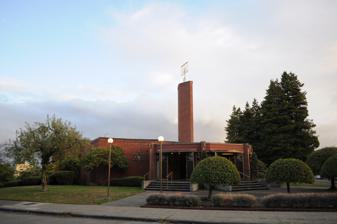
Building: Sephardic Bikur Holim Congregation
Country: United States of America
Year built: 1965
Sephardic Bikur Holim Congregation The synagogue in 2009 Religion Affiliation Orthodox Judaism Rite Sephardic Ecclesiastical or organizational status Synagogue Status Active Location Location Seward Park , Seattle , Washington Country United States Location in Washington Geographic coordinates 47°32′38″N 122°16′00″W / 47.54389°N 122.26667°W / 47.54389; -122.26667 Architecture Architect(s) B. Marcus Priteca Type Synagogue Date established c. 1902 (as a congregation) Completed 1929 (20th Ave and E Fir St) 1965 (52nd Ave S and S Morgan St) Website sbhseattle .org Sephardic Bikur Holim Congregation ( SBH ) is an Orthodox Jewish congregation and synagogue in the Seward Park neighborhood of Seattle , Washington , in the United States, that practices in the Sephardic tradition. Overview The name Bikur Holim (which can be transliterated various ways into English) means visiting or comforting the sick, an important mitzvah . The first official name of the congregation was Spanish Hebrew Society and Congregation Bikur Holim , shortened to "Sephardic Bikur Holim" ("Sephardic" to avoid confusion with Seattle's similarly named Ashkenazic congregation). For a time in the 1930s, after amalgamation with another congregation, it was known as Bikur Holim Ahavath Ahim Congregation . SBH is one of Seattle's two Sephardic congregations, the other being Congregation Ezra Bessaroth . With about 4,000 Sephardim, Seattle is in contention with Miami for having the nation's third largest Sephardic population, behind New York City and Los Angeles . According to Aviva Ben-Ur, the influence of the Sephardim within the Jewish community has arguably been greater in Seattle than anywhere else in the United States. At their relative peak, Sephardic Jews constituted about one-third of Seattle's Jewish population; today, they constitute about ten percent. (another source says 18 percent ); the Sephardic community in New York at the time made up less than 1 percent of that city's far more numerous Jewish Community; today, thanks to an influx of Syrian , Persian and Bukharian Jews, Sephardim make up a far larger portion of that metropolitan area's Jewry. Although both Seattle Sephardic congregations are Orthodox, many less observant members and even secular Jews attend, because they identify strongly with being Sephardic. Roberta Noel Britt writes that the congregation got its name from its original synagogue in Seattle's Central District , the former synagogue of the (Ashkenazic) Bikur Cholim, now Bikur Cholim Machzikay Hadath , which was purchased in 1913. The congregation's own website says that the name was adopted from an identically named congregation in Tekirdağ , Turkey. History Origins Solomon Calvo and Jacob Policar, both from the island of Marmara arrived in Seattle in 1902, the first Sephardic Jews to arrive in that city. Nissim Alhadeff followed close behind, as did several Jews from the island of Rhodes . Calvo and Alhadeff both went into the seafood business, with the former founding the Waterfront Fish and Oyster Co. and the latter founding the Palace Fish and Oyster Co., later Pacific Fish Co. They and their fellow Sephardim dominated the fish and produce stands in the early years of Pike Place Market . By 1910, Seattle's Sephardim included some from Tekirdağ (also known as Rodosto) and Constantinople (now Istanbul). Most early arrivals were young men, but some soon brought wives. By 1910 the city had about 40 Sephardic families. Seattle's Historic Sephardic Cemetery The first Sephardic arrivals held services for the High Holy Days in a rented hall; an Ashkenazic rabbi came over to blow the shofar . After 1908 they split into two groups, one from Rhodes and one from the Turkish regions (Tekirdağ and Marmara), because of differences in minhagim (traditions). In 1911, the latter group purchased a Sefer Torah (torah scroll) from Palestine , and in 1913 raised $800 to buy the old 13th and Washington synagogue of the Ashkenazic congregation Bikur Cholim; the latter were moving to a synagogue at 17th and Yesler, now the Langston Hughes Performing Arts Center . They also purchased a section of the Bikur Cholim cemetery. Rabbi Shelomo Azose, a hakham (Torah scholar) who had served in both Tekirdağ and Marmara, arrived in Seattle 1910; he became a combination rabbi, hazzan or cantor, mohel (performing circumcision ), and shochet ( kosher slaughterer of animals). He died in 1919; his brother, Isaac Azose, succeeded him 1919–1924. In an effort to improve religious education, in 1915 SBH and other Seattle Sephardim formed a Sephardic Talmud Torah, with a Mr. Benezra from New York City as its first teacher. Benezra had a solid knowledge not only of Hebrew and English , but also of Ladino or Judaeo-Spanish, the traditional vernacular of Sephardic Jews. By 1916 there were about 1500 Sephardim in Seattle. The Rhodes group had established a separate synagogue, Congregation Ezra Bessaroth. The Marmara group were also distinct, but lacked a synagogue of their own. World War I brought a further influx, mostly relatives of Sephardim already in Seattle, but some families left Seattle for Portland, Oregon and Los Angeles . In 1921, the Marmara group decided to build the Ahavath Ahim synagogue, completed 1922; some SBH members left to join them. Also in 1921 Rabbi Chaim Nahum , former Hakham Bashi (Chief Rabbi of Turkey) visited Seattle to raise money for the Alliance Israélite Universelle . He remained in Seattle three weeks, and raised more money in Seattle than in Portland or Los Angeles. Rabbi Abraham Maimon In 1923, Rabbi Abraham Maimon, who claimed descent from Maimonides and who had been the rabbi in Tekirdağ when many of the SBH members had lived there, indicated his interest in moving to Seattle. The matter was complicated by the Emergency Quota Act of 1921 and the Immigration Act of 1924 , but matters were worked through, and in September 1924 he became the congregation's new rabbi. That same year, the congregation's Ladies Auxiliary was founded, with Mrs. Estraya Chiprut as its first president. The 1928 synagogue of the Sephardic Bikur Holim Congregation, at 20th and Washington, is now the Tolliver Temple ( Church of Christ ). Although Rabbi Maimon's tenure proved short—he died in January 1931—the congregation grew and prospered during those years. Attendance at the Shabbat services increased, and members of the congregation adopted stricter observance of Shabbat and of kashrut (kosher) practices. The congregation established the role of a gabbai to assist during services  and a shamash to open and close the synagogue daily. Avram Barlia was to perform the latter function for over 50 years. In the days before the widespread availability of telephones, he went house to house, extending invitations for engagements, weddings, and so forth. SBH began to outgrow its facility at 13th and Washington and, in 1928, SBH bought a property at 20th Avenue and East Fir Street, and managed to raise the funds to build a synagogue in time for the 1929 Rosh Hashanah services. The new sanctuary was officially inaugurated Sunday, September 29, 1929. Under Rabbi Maimon, SBH began to heal the breach with the rival Sephardic synagogues. Representatives of congregations Ezra Bessaroth and Ahavath Ahim gladly accepted an invitation to participate in SBH's 1925 Fruticas ( Tu Bishvat ) celebration. The local Sephardic social welfare group Seattle Progressive Fraternity (SPF), founded in 1921, already had members from all three congregations, and held several meetings in 1926 to discuss unity in the  Sephardic community. In 1927, the congregation elected as its president Henry Benezra, who in 1921 had become the first Sephardic Jewish graduate of the University of Washington . Benezra's central purpose in taking the office was to amalgamate the city's three Sephardic synagogues. Benezra and Jack Caston got the SBH board's permission to attempt amalgamation with Congregation Ezra Bessaroth; the matter was discussed between the institutions for over half a year without finding a mutually acceptable basis to merge. The SPF and the local Jewish newspaper The Jewish Transcript would continue to discuss and urge amalgamation for many years, but without success. Meanwhile, Rabbi Shabetai Israel left the Ahavath Ahim congregation in 1929, and they did not readily find a successor. The majority of the members of Ahavath Ahim voted in 1931 to amalgamate with SBH; a few joined Ezra Bessaroth and a smaller number decided to continue as an independent synagogue, with Morris Scharhon (who by now also operated the Talmud Torah) as their religious leader. For a time after this, SBH was known as Bikur Holim Ahavath Ahim Congregation; this was eventually shortened back to the original name. The Depression and war years After Rabbi Maimon's death religious duties were divided between Nessim Azose and Bension Maimon, along with Rabbi Isaac Azose. Around 1931 SBH first introduced a choir, trained by Samuel E. Goldfarb , recently arrived music director of Seattle's Reform Jewish Temple De Hirsch . Goldfarb, co-composer of the Hanukkah song " I Have a Little Dreidel ", trained the singers and composed and arranged their liturgical music . The Great Depression was hard on the Sephardic Bikur Holim Congregation and Seattle's Sephardic community in general, as on so many others. In the 1920s, Seattle had seen a good deal of amateur theater performed in Ladino, and the plays even helped raise money for the Sephardic synagogues. This era came sharply to an end in 1929. The Sephardic Talmud Torah could no longer pay Morris Scharhon, who attempted for a while to operate a smaller cheder out of his home and functioned as hazzan (cantor) for Ahavath Ahim.  Albert Levy, editor of the Ladino newspaper LaVara moved from New York in summer 1931, and temporarily reinvigorated the Talmud Torah, adding women's classes and gaining recognition from the broader Jewish community, but finances nonetheless deteriorated, and Levy returned to New York in 1934. Because of the late Rabbi Maimon's purported descent from Maimonides, the congregation and his surviving family drew considerable attention in 1935, the 800th anniversary of Maimonides' birth. Until 1935, Seattle had three separate Sephardic men's social organizations, the aforementioned culturally oriented SPF, the Ahavath Shalom, and Shalom Alehem. Ahavath Shalom—affiliated with the Ezra Bessaroth congregation, and nicknamed the " Havurah de Huevos" ( huevos being Spanish / Ladino for "eggs", because part of the 10¢ weekly dues went for a hard-boiled egg on Shabbat—served the burial needs of the Sephardic community, and had, in the 1920s, significantly expanded the Sephardic cemetery in the 167th Street area. Shalom Alehem had originated to care for the sick, and became more or less a health insurance plan. In 1935, the three social organizations merged into the Seattle Sephardic Brotherhood, still active as of 2009. Leaders of the Brotherhood continued to be enthusiastic about the possibility of amalgamating SBH with Ezra Bessaroth and the independent Ahavath Ahim Congregation, and they managed to get the congregations talking, but responses were lukewarm. Still, when leading Sephardic rabbi David de Sola Pool of New York's Spanish and Portuguese Synagogue proposed that Rabbi Isidore Kahan, onetime Rosh Yeshiva in Rhodes and at the time a rabbi in Rome would want to move to seattle, synagogues, SBH and Ezra Bessaroth agreed to sponsor him to serve as the rabbi of both synagogues. He arrived in March 1939. Rabbi Kahan was fluent in Italian , German , Hebrew and Hungarian . Unfortunately, at the time of his arrival he spoke little English and, despite his time in Rhodes, little Ladino. His English rapidly improved, but he proved unequal to the difficult balancing act of attending to the needs of two congregations. In 1941, SBH gave him a cash payment to terminate his contract; he remained in Seattle as rabbi at Ezra Bessaroth. The Ahavath Ahim synagogue closed down by 1940, becoming more of a social club. Morris Scharhon joined SBH as its hazzan , and Albert Levy headed a revived SBH Talmud Torah, which he once again revitalized. During the 1920s and '30s, the Seattle's Sephardim remained concentrated in the Central District , between Jackson and Cherry Streets and between 14th and 26th Avenues. The increasingly Americanized children attended the local public schools, including particularly Garfield High School , where SBH's Victor Calderon, Israel Halfon, and Ezra Rose formed the nucleus of the 1930–31 Seattle champion basketball team. Few at this time went on to college, although Sephardic culture attracted the attention of anthropologists from the nearby University of Washington. Over 100 members of the SBH congregation served in World War II (all men, except for two young women). For a time, there were almost no men between 18 and their early 30s present at services. SBH women participated sufficiently in home front activities as to be recognized by the Seattle Red Cross as a separate unit. Many older men participated as Civil Defense Administration wardens and deputy wardens, not an entirely nominal matter in a port city. Solomon Maimon returns Solomon Maimon , son of Abraham Maimon spent eight years studying at New York's Yeshiva University (YU), and returned to Seattle in 1944 an ordained rabbi, the first Sephardic rabbi ordained in the United States. Invited to speak from the pulpit at SBH, he "dazzled the congregants." He was almost immediately hired to be the congregation's first full-time rabbi since his father's death. Under his influence, more than 30 SBH members, of both sexes, would follow him to YU. Speaking perfect English, and fluent not only in Ladino and Hebrew, but also in Yiddish (which he had learned for his Talmudic studies at YU) over the next four decades Solomon Maimon brought SBH into a new era, successfully balancing Sephardic roots and the claims of American modernity. He helped his congregation navigate such arcana of American society as properly filed marriage certificates and Social Security registration. The latter, in particular, was no small matter for Jews born in Turkey, whose only record of their birth was liable to be a Hebrew date noted in a family holy book. Maimon returned for a shorter time to New York to study to be a mohel. He performed his first circumcision in 1947, and became the official mohel of Seattle's Jewish community. Faced with the weak state of Sephardic religious education in Seattle, he urged his congregation to attend the main Seattle Talmud Torah, then located at 25th and Columbia, which had trained teachers, and he played a significant role in the 1947 founding of the Seattle Hebrew Day School (now Seattle Hebrew Academy ), an institution that bridged the divide between Sephardim and Ashkenazim. Initially, some congregants criticized the day school as smacking of a separationist movement, but SBH families proved to be among the school's main sources of students. The G.I. Bill enabled, for the first time, a significant number of Seattle's Sephardim to pursue secular higher education. Many attended the university of Washington. The aftermath of World War II also brought a new group of Sephardic immigrants: Holocaust survivors from in or near Salonika , bilingual in Modern Greek and Ladino, a number of whom arrived in the early 1950s. The death of Morris Scharhon, hazzan of SBH in 1950 brought the synagogue another round of struggle with immigration authorities. Samuel Benaroya, Sephardic hazzan in Geneva, Switzerland was interested in coming to the Americas, and, once again de Sola Pool in New York suggested Seattle and sent SBH a recording of Benaroya singing the Sephardic tefillot for the High Holy Days. However, the quota for Turkish-born immigrants was already full, and according to the government a special provision for rabbis did not apply to cantors (a distinction that made more sense in Ashkenazic tradition than Sephardic). Leo Azose, president of the SBH congregation, managed to get the assistance of Senator Warren G. Magnuson , and Benaroya and his wife and daughter arrived in Seattle in 1952. Benaroya was steeped in Sephardic musical traditional and brought about a major evolution both in the SBH choirs and in the passing on of both liturgical and other music, beginning what is now a widespread generation-spanning transmission of the hazanut at SBH. In 1954 SBH introduced a sleep-away summer camp at site near Burton on Vashon Island , normally used as a Baptist church camp. Initially, campers went out for 3–4 days, but the program lengthened steadily, eventually to 10 days. By the 1970s, the camp was conducted jointly with Ezra Bessaroth, and began to be held in various locations throughout the Pacific Northwest. Eventually it evolved into the Sephardic Adventure Camp, independent of any particular synagogue. The move to Seward Park Although as late as the mid-1950s most of the SBH congregation remained in the Central District, the neighborhood was becoming increasingly African American , its Jews were becoming increasingly educated and prosperous, and most of the Jews were moving out, especially to the Eastside suburbs, Mercer Island in Lake Washington , and the south Seattle neighborhood of Seward Park. The Ezra Bessaroth congregation built a new building in Seward Park in 1957, and SBH members began to gravitate in the same direction. Once again, around 1960, there was talk of amalgamation, but the Ezra Bessaroth congregation ultimately decided to remain separate. The 20th and Washington synagogue building was sold to Baptists (as of 2009 it is the Tolliver Temple, Church of God in Christ ) and work began on the present sanctuary at 52nd Avenue South and South Morgan Street in Seward Park. There were hopes of having the synagogue complete for the High Holy Days of 1963, and then for the SBH's 50th anniversary in 1964, but things moved more slowly than that. Ground was broken June 7, 1964, and the synagogue designed by B. Marcus Priteca was inaugurated for the High Holy Days in 1965. Solomon Gaon , Sephardic Chief Rabbi of the British Empire, attended both the 50th anniversary celebration and the inauguration of the new synagogue. Gaon participated in the procession that carried the Torah scrolls from the old synagogue to the new, as did every Orthodox rabbi in Seattle. There was also a further effort at a Sephardic religious school. The Ezra Bessaroth congregation had established a school in the late 1950s, and in 1963 the two congregations combined in an after-school Sephardic Religious School for the children of both congregations. The school operated with various degrees of success for 14 years, before disbanding in 1977. Consolidation and passing the torch In March 1971, the congregation began a newsletter called LaBoz , which has continued to this day; since 2000, it is available by email as eLaBoz . (It had been preceded by a short-lived SBH Congregation Bulletin during World War II, which was largely an effort to keep up links with the temporarily far-flung congregants in the military.) Sam (Bension) Maimon's columns from this newsletter were gathered in the 1993 book The Beauty of Sephardic Life . The early 1970s also saw an increase in formal connection among Sephardic congregations in the United States, in which SBH participated strongly, sending some of the largest contingents to several national events. The American Sephardi Federation was established as a branch of the World Sephardi Federation . Both SBH and Ezra Bessaroth sent large groups to an American Sephardi Federation Youth Convention held in Atlanta, Georgia ; for that occasion, Samuel Benaroya composed a new melody for the Birkat Hamazon (grace after meals), which soon became almost universally used by American Sephardim. In 1975 the SBH constitution was changed to allow women to serve as members of the Board of Directors. In 1977–78, SBH congregant Dr. David Raphael made a documentary film Song of the Sephardi , about Sephardi ritual and music. The film largely focused on several religious ceremonies at Sephardic Bikur Holim on a single day, as well as a concert in Seattle by the Israeli singer Rivka Raz . In 1979, a second building was added near the Seward Park synagogue, the Sam H. Baruch Social Hall. In 1982, after a five-year hiatus, Terry Azose of SBH and Dana Behar of Ezra Bessaroth revived the Sephardic Religious School for elementary school students. Classes were held twice a week at the Stroum Jewish Community Center on Mercer Island. This time, the school was a free-standing entity. The two Sephardic synagogues helped support the school, and in exchange their members received reduced tuition. Benaroya announced that he intended to retire as hazzan in 1978, although he would continue to function in an emeritus capacity. After the usual immigration difficulties, Yitzhak Bahar came from Israel as a new hazzan . However, Bahar soon was diagnosed with a fatal cancer, and Benaroya informally resumed the position without pay. In 1985, the synagogue hired Frank Varon, a Seattle native and a student of Benaroya's who had been serving as a hazzan in the New York City area. As Solomon Maimon approached his fortieth anniversary as the rabbi of SBH, he, too, decided it was time for him to retire. The unanimous choice for his successor was Rabbi Simon Benzaquen of Maracaibo , Venezuela . Born in the Spanish North African enclave of Melilla , he had studied from the age of fourteen in England, where he served in the rabbinate for a decade before moving first to Venezuela and then to Seattle. The Benzaquen/Varon era Seattle Kollel As of 2009 [update] , more than a quarter century after his retirement, Solomon Maimon remains Rabbi Emeritus of SBH. Solomon Maimon has also remained active, including serving as an interim rabbi for several smaller Sephardic congregations around the U.S. In the early 1990s he worked with several of his family members and others to establish the Seattle Kollel (institute for advanced Jewish studies). Both he and Rabbi Benzaquen were founding members in of Seattle's Va'ad HaRabanim (Committee of Rabbis), which replaced the former Seattle Kashrut Board. It continues the older organization's supervision of kosher food, but also provides a Bet Din (Jewish court) for Seattle. Also as of 2009, Simon Benzaquen and Frank Varon remain, respectively, rabbi and hazzan of SBH. Rabbi Benzaquen has continued to add to his religious skills, receiving certification as a mohel in 1987 and gaining certification in 2003 from the Jerusalem rabbinate as a dayan or judge, capable of arranging gittin (religious bills of divorce). He is also a sofer (Torah scribe) and a noted calligrapher of Ketubot (marriage contracts). Varon released a CD of Sephardic folkloric tunes, Mi Alma ("My Soul") in 1997, and was ordained a rabbi in 1999. Samuel Benaroya, who died in 2003 at the age of 95, also recorded a CD: Ottoman Hebrew Sacred Songs (1998), one of the few recordings of Ottoman Hebrew sacred music. At the time of his death, Edwin Seroussi of Hebrew University called him "perhaps the last representative of a 400-year-old tradition of Turkish Jewish cantors who were experts in the singing of liturgical music according to Ottoman court music." The Seattle chapter of the American Sephardi Federation (ASF), which includes members from both SBH and Ezra Bessaroth, hosted the 1989 ASF national meeting May 28–30, 1989 at Seattle's Westin Hotel . Over 600 Sephardim attended. Shlomo Ben-Ami , Israeli ambassador to Spain, was the keynote speaker, and among the panelists were news correspondent Wolf Blitzer and Carlos Rizowy, an authority on international law. SBH congregants also played important roles in 1996 when Seattle hosted both the annual meeting of Jewish Federations from throughout the U.S. and Canada and a meeting of the National Society for Hebrew Day Schools. The latter event included a Shabbat service during which SBH played host to 50 rabbis. In 1992, Seattle's Sephardic Jews commemorated the 500th anniversary of the expulsion of the Jews from Spain with a procession from the Ezra Bessaroth synagogue to SBH, where they held memorial prayers, readings, addresses by the rabbis of the two congregations and a lecture by scholar Eugene Normand. For many decades, SBH used traditional Hebrew-English prayer books compiled by Rabbi David de Sola Pool. Since 1995, SBH has taken advantage of computer technology to publish its own religious books that more precisely meet its needs. The first was a Passover Haggadah in Hebrew, Ladino and English, followed by a Selichot booklet, containing the penitential poems and prayers used in the month of Elul (before Rosh Hashanah) and the Days of Awe between Rosh Hashanah and Yom Kippur . In 2002, SBH, together with Congregation Ezra Bessaroth, published their own prayer books, the Siddur Zehut Yosef , the Seattle Sephardic Community Daily and Shabbat Siddur , corresponding precisely to their own requirements and indicating explicitly the differences in their order of services (with the Ezra Bessaroth variations designated as "R" for "Rhodes" and SBH's as "T" for "Turkish"). All of the prayers are transcribed in both Hebrew and English on facing pages, as well as some in Ladino. Since that time, they have published several abridged Siddurim and others that are specific to particular holidays. Recent events In an antisemitic incident in September 2009, the synagogue was defaced with Nazi graffiti. References